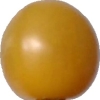
Label: images